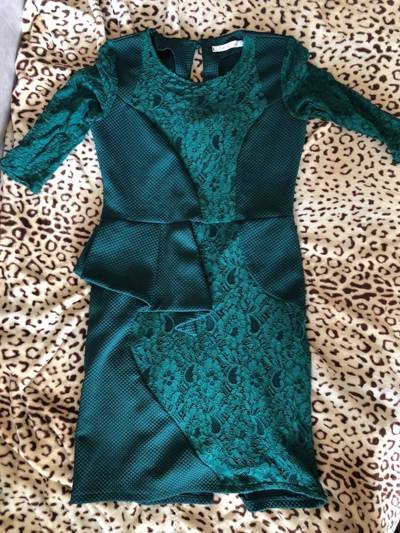
Waste category: clothes